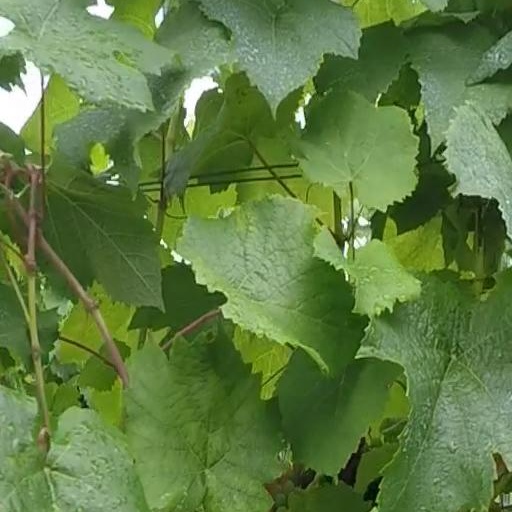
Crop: grape